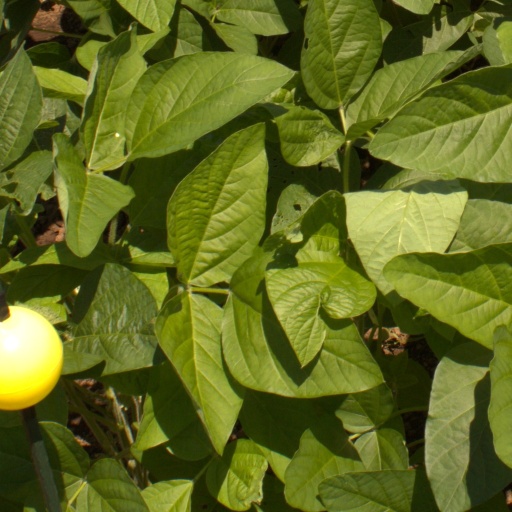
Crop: soybean